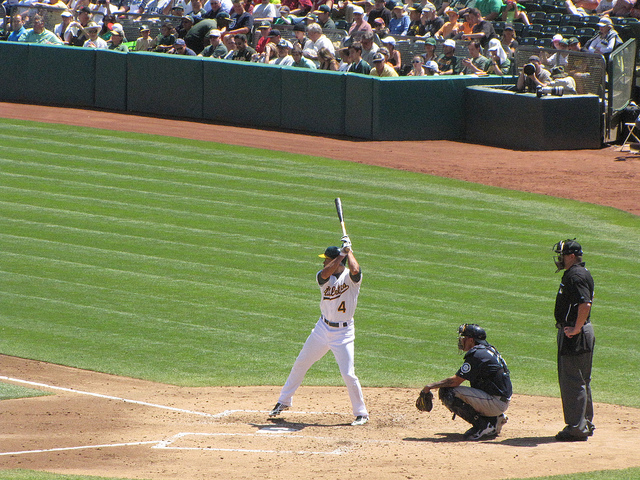
user: Given an image and a question. Answer the question in a short answer. Question: What league are the players on this team members of? Short Answer:
assistant: major league